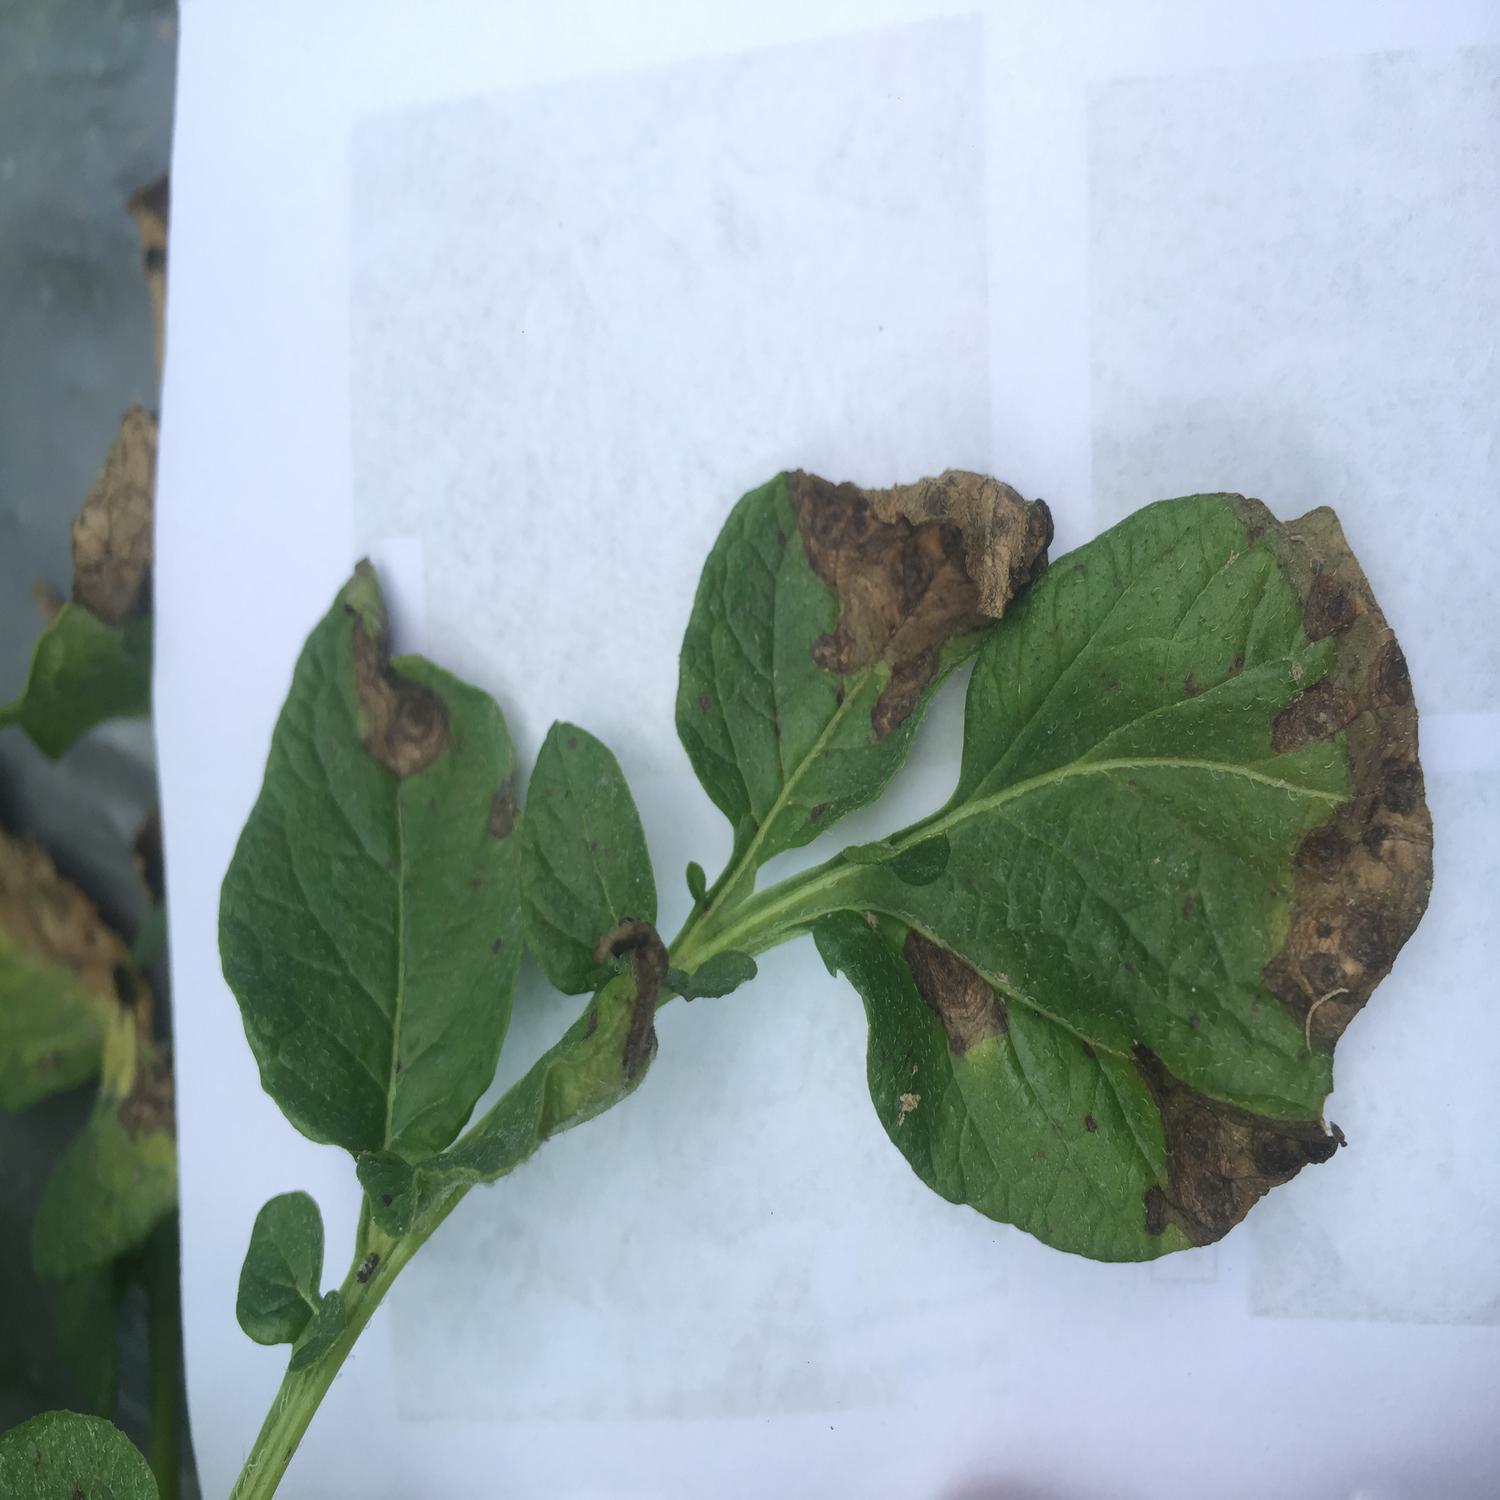
Label: Fungi